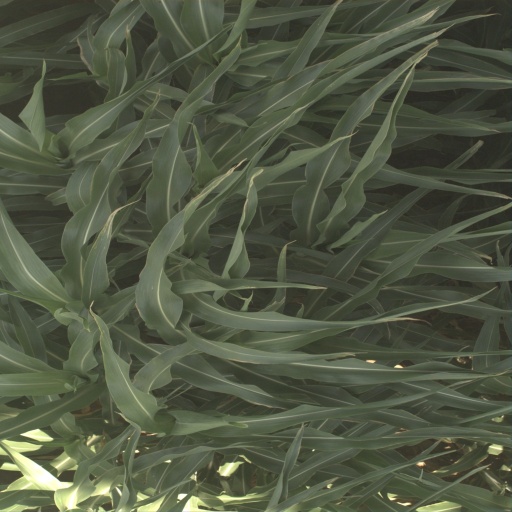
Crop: sorghum